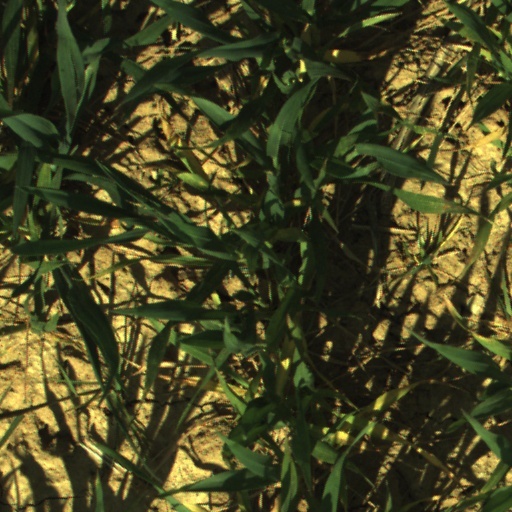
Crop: wheat